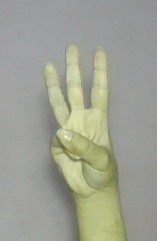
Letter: thaa